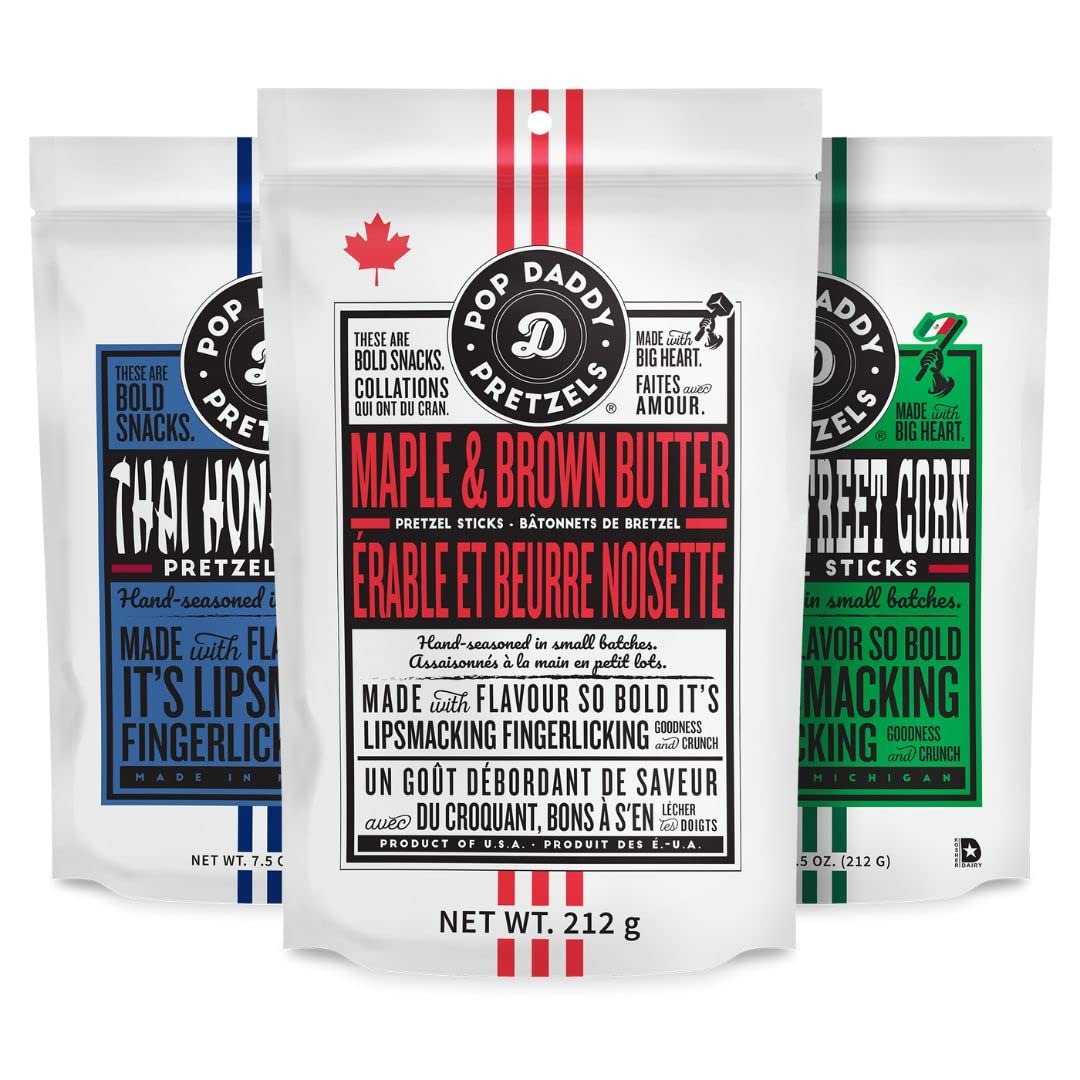
Item Name: Pop Daddy Flavored Pretzels Sticks, Healthy Gourmet Pretzels, 7.5oz Variety Pack, 3 Pack, Maple and Brown Butter, Thai Honey Curry, Mexican Street Corn
Bullet Point 1: GUILT-FREE SNACKING: Satisfy your craving with the crunch you love without compromising your diet! These uncompromising pretzels sticks are full of BOLD flavor with all natural ingredients, nothing artificial and Kosher certified. Feel good about your enjoying your favorite snack.
Bullet Point 2: VARIETY PACK: Having a difficult time deciding on what flavor you want to try? We have you covered! Try all of our flavors in our variety pack. Take your taste buds to new places with Maple and Brown Butter, Thai Honey Curry, and Mexican Street Corn.
Bullet Point 3: SAVE SOME FOR LATER (OR DON’T): With resealable bags perfectly sized for snacking (7.5 oz), you can save your place in one bag (or several!), no judgment here!
Bullet Point 4: FAMILY OWNED AND APPROVED: From packaging and labeling to quality assurance (taste testing) this family-owned business is backed by people who love what they do.These pretzels are the perfect size for a lunch side, after school snack, or munching while on the go.
Bullet Point 5: 100% SATISFACTION GUARANTEE: If for any reason you’re left with an aftertaste that’s unsatisfying to you, contact us within 30 days for a refund or exchange.
Value: 22.5
Unit: Ounce

Price: 22.99